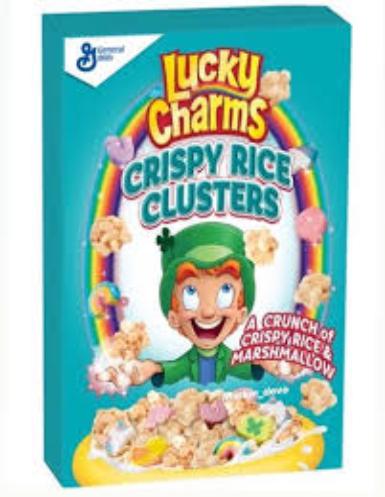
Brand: Berry Lucky Charms
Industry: Food